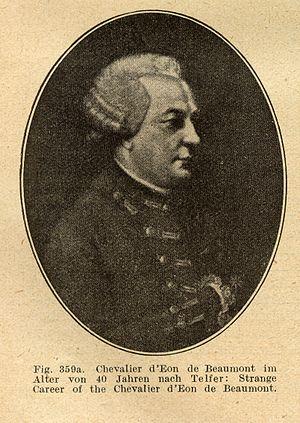
Joseph Bologne de Saint-George, plus connu sous le nom de « chevalier de Saint-George » ou, plus simplement, « Saint-George », né à Baillif, près de Basse-Terre le 25 décembre 1745, mort à Paris le 10 juin 1799, est musicien et escrimeur français. Militaire, il participe activement à la Révolution française et s’engage au sein de l'armée de la République. Désireux de « continuer et de s'immortaliser par sa valeur et son enthousiasme pour la liberté », il se met à la tête de la Légion franche des Américains. Fréquentant les milieux abolitionnistes, Saint-George est, par sa position sociale, une figure de l'émancipation des esclaves des empires coloniaux européens dans la seconde moitié du XVIIIᵉ siècle.